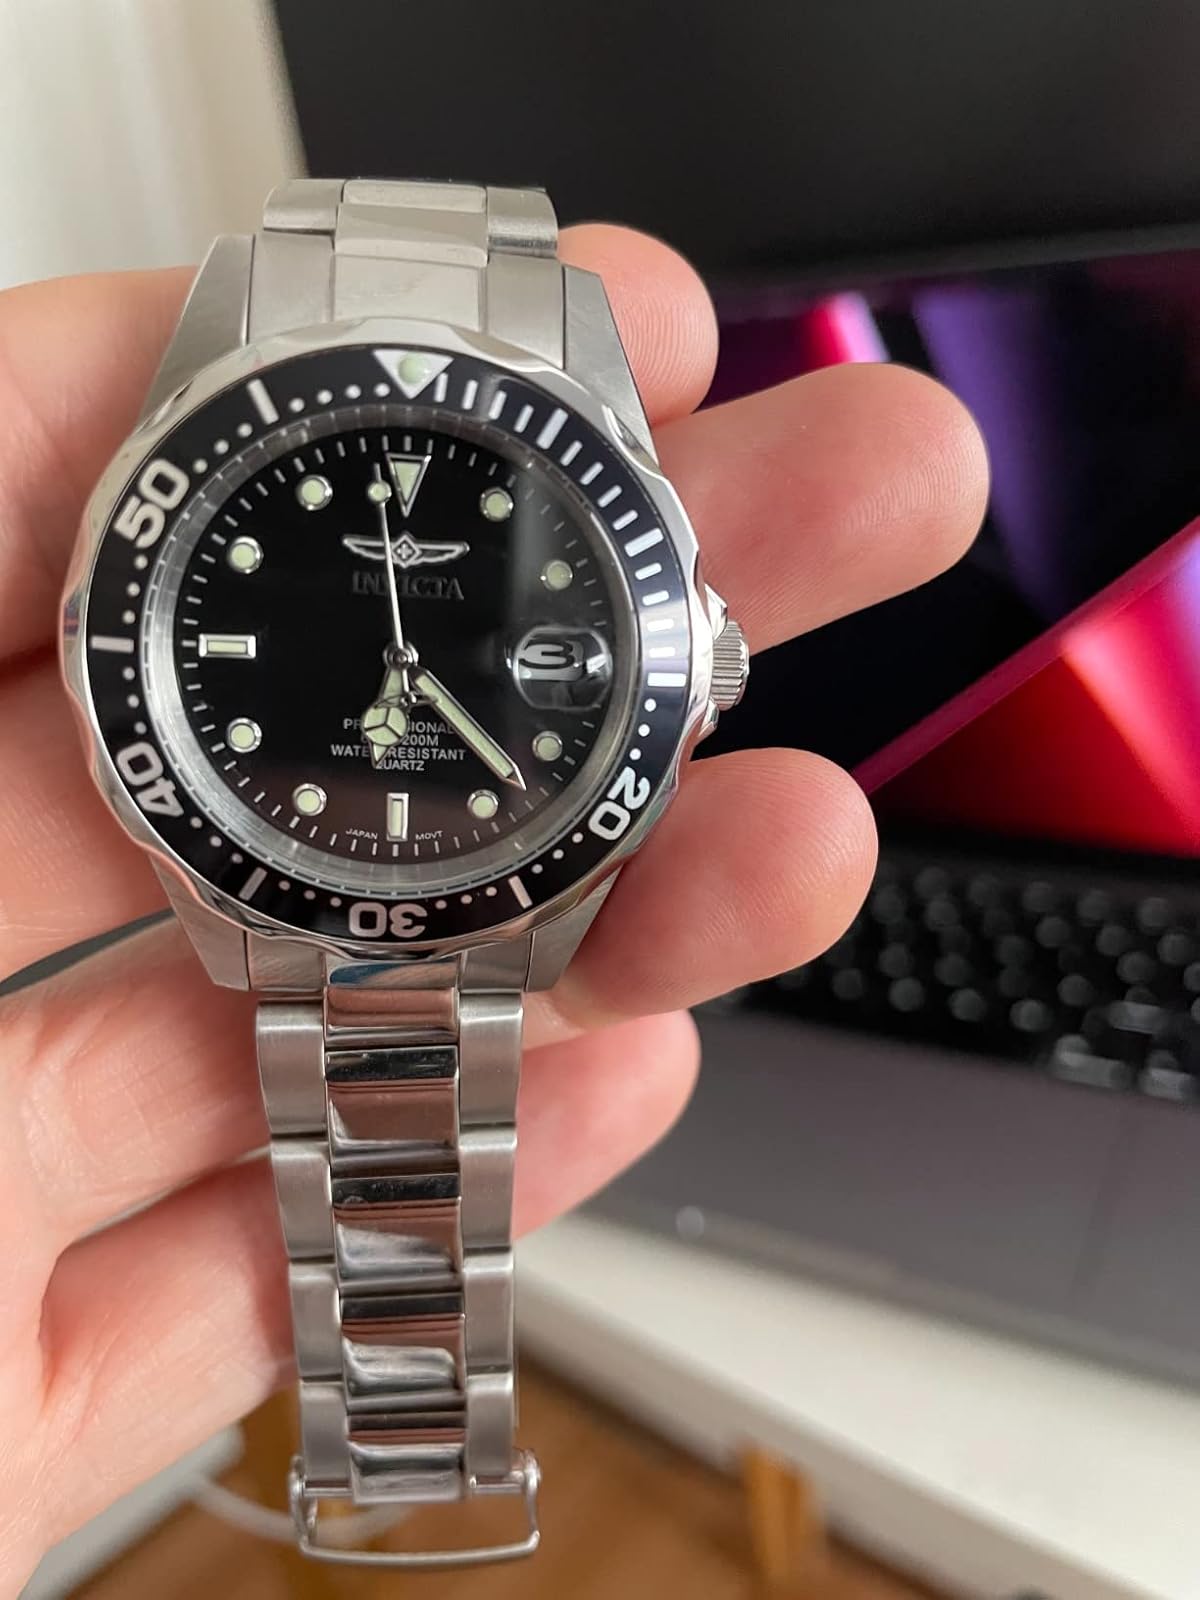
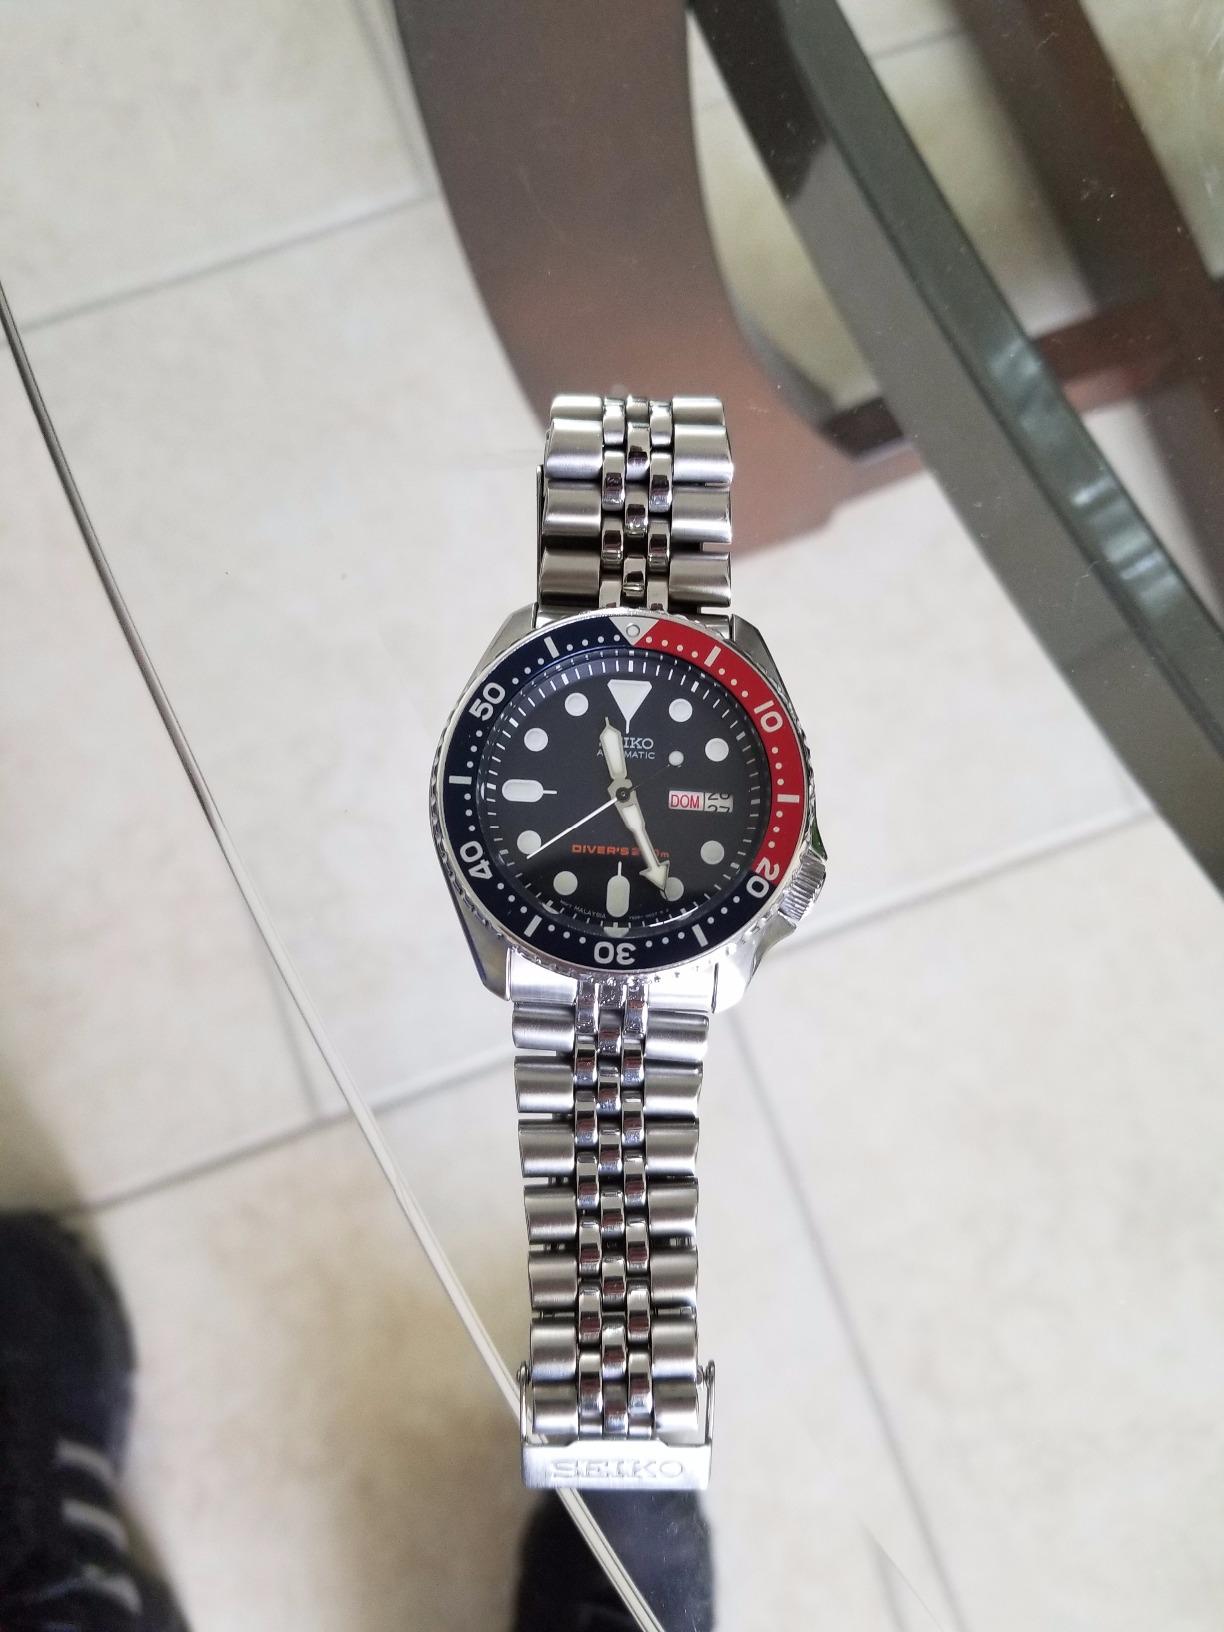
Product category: accessories_watch
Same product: no